County of Kungie, Queensland

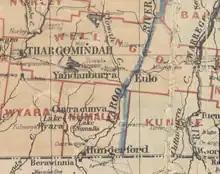
The county in 1890.

County of Kungie is one of the 318 counties of Queensland, Australia. The county is divided into civil parishes. It is within the Darling Downs region west Brisbane.